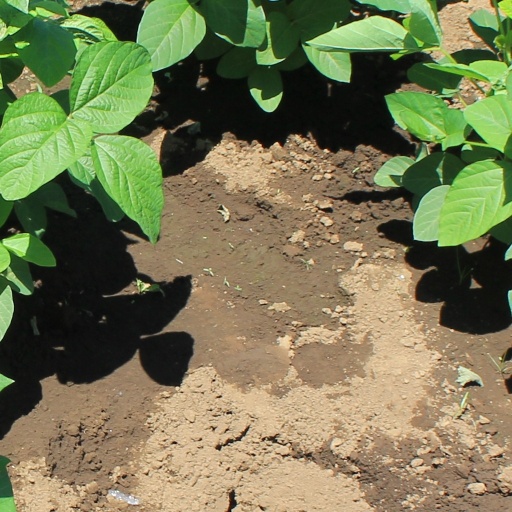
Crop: soybean